Western Thrace

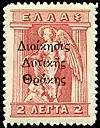
Greek administration stamp in Western Thrace, 1920

During the First Balkan War, the Balkan League (Serbia, Greece, Bulgaria and Montenegro) fought against the Ottoman Empire and annexed most of its European territory, including Thrace. Western Thrace was occupied by Bulgarian troops who defeated the Ottoman army. On 15 November 1912, on the right bank of the river Maritza, Macedonian-Adrianopolitan Volunteer Corps captured the Turkish corps of Yaver Paha, which defended Eastern Rhodopes and Western Thrace from invading Bulgarians.